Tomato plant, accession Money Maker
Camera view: vertical (180 deg); turntable rotation: 180 degrees
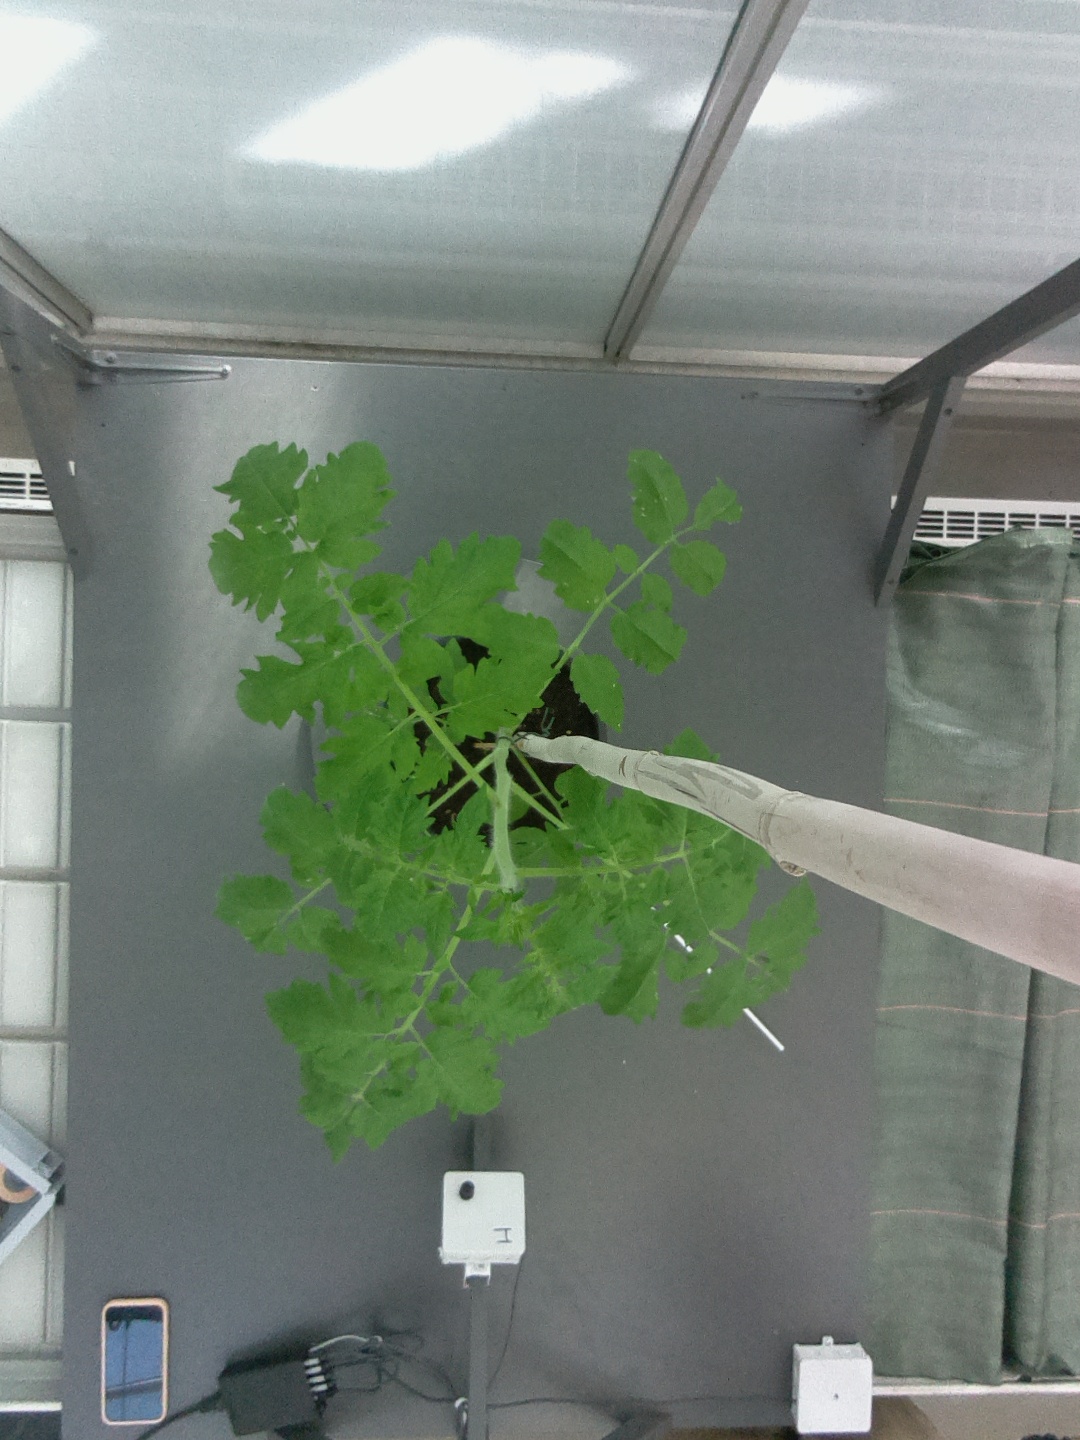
BBCH growth stage 21: 10%-20% Side shoots formed